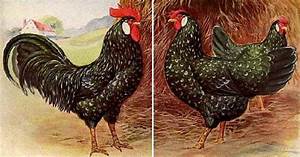
Label: chicken